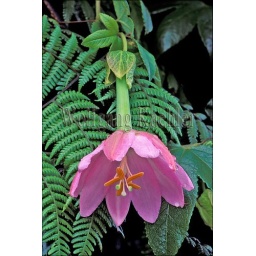
New guinea highlands, near tari, rain forest, pink passionfruit flower